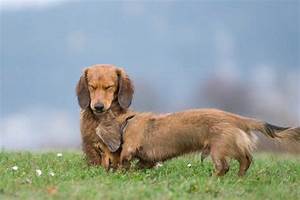
Label: dog